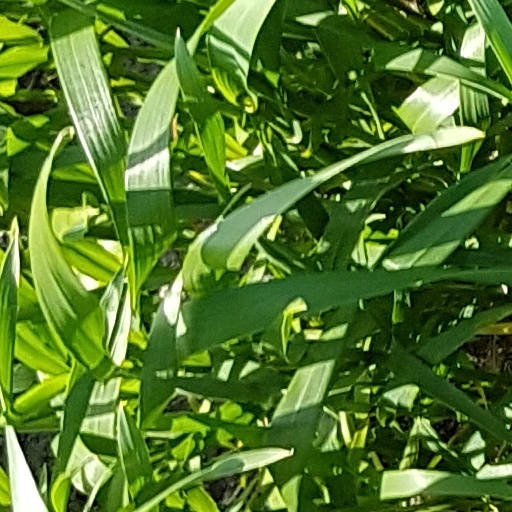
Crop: wheat